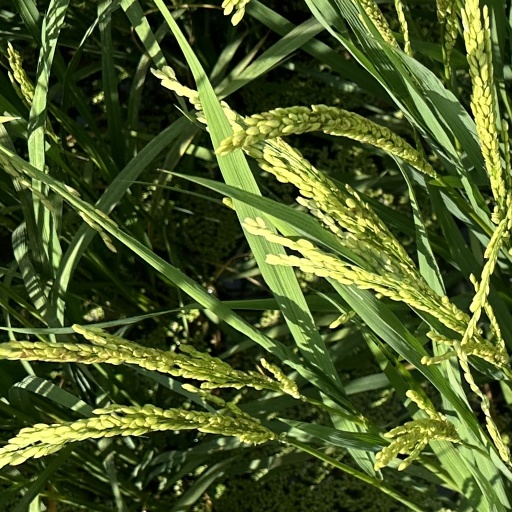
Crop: rice